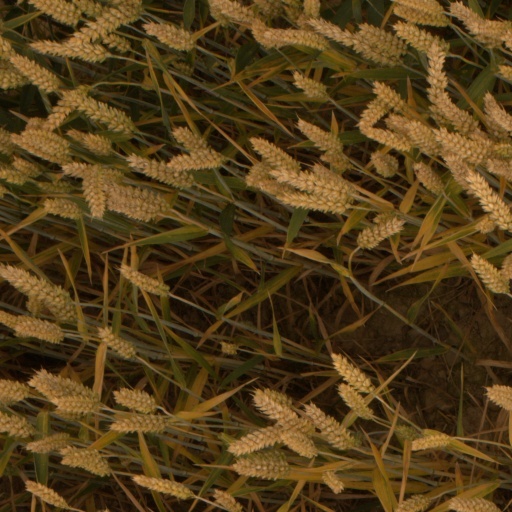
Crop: wheat